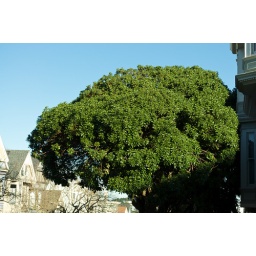
Common street tree in San FranciscoSpecies from New ZealandConsidered an invasive pest. Leaves and berries deadly toxic to livestock.